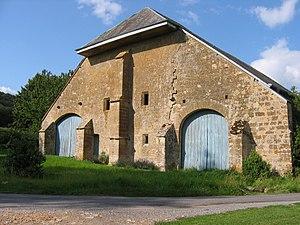
grange monumentale de la Correrie à proximité de la Chartreuse du Mont Dieu, Ardennes, France
L'ancienne Chartreuse du Mont-Dieu était un monastère de moines chartreux sis dans le département des Ardennes.